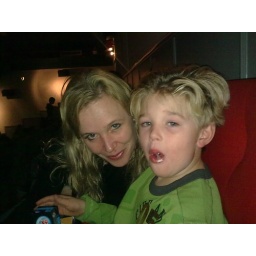
We've been te the movie UP, very nice movie about a grandpa and a flying house by balloons